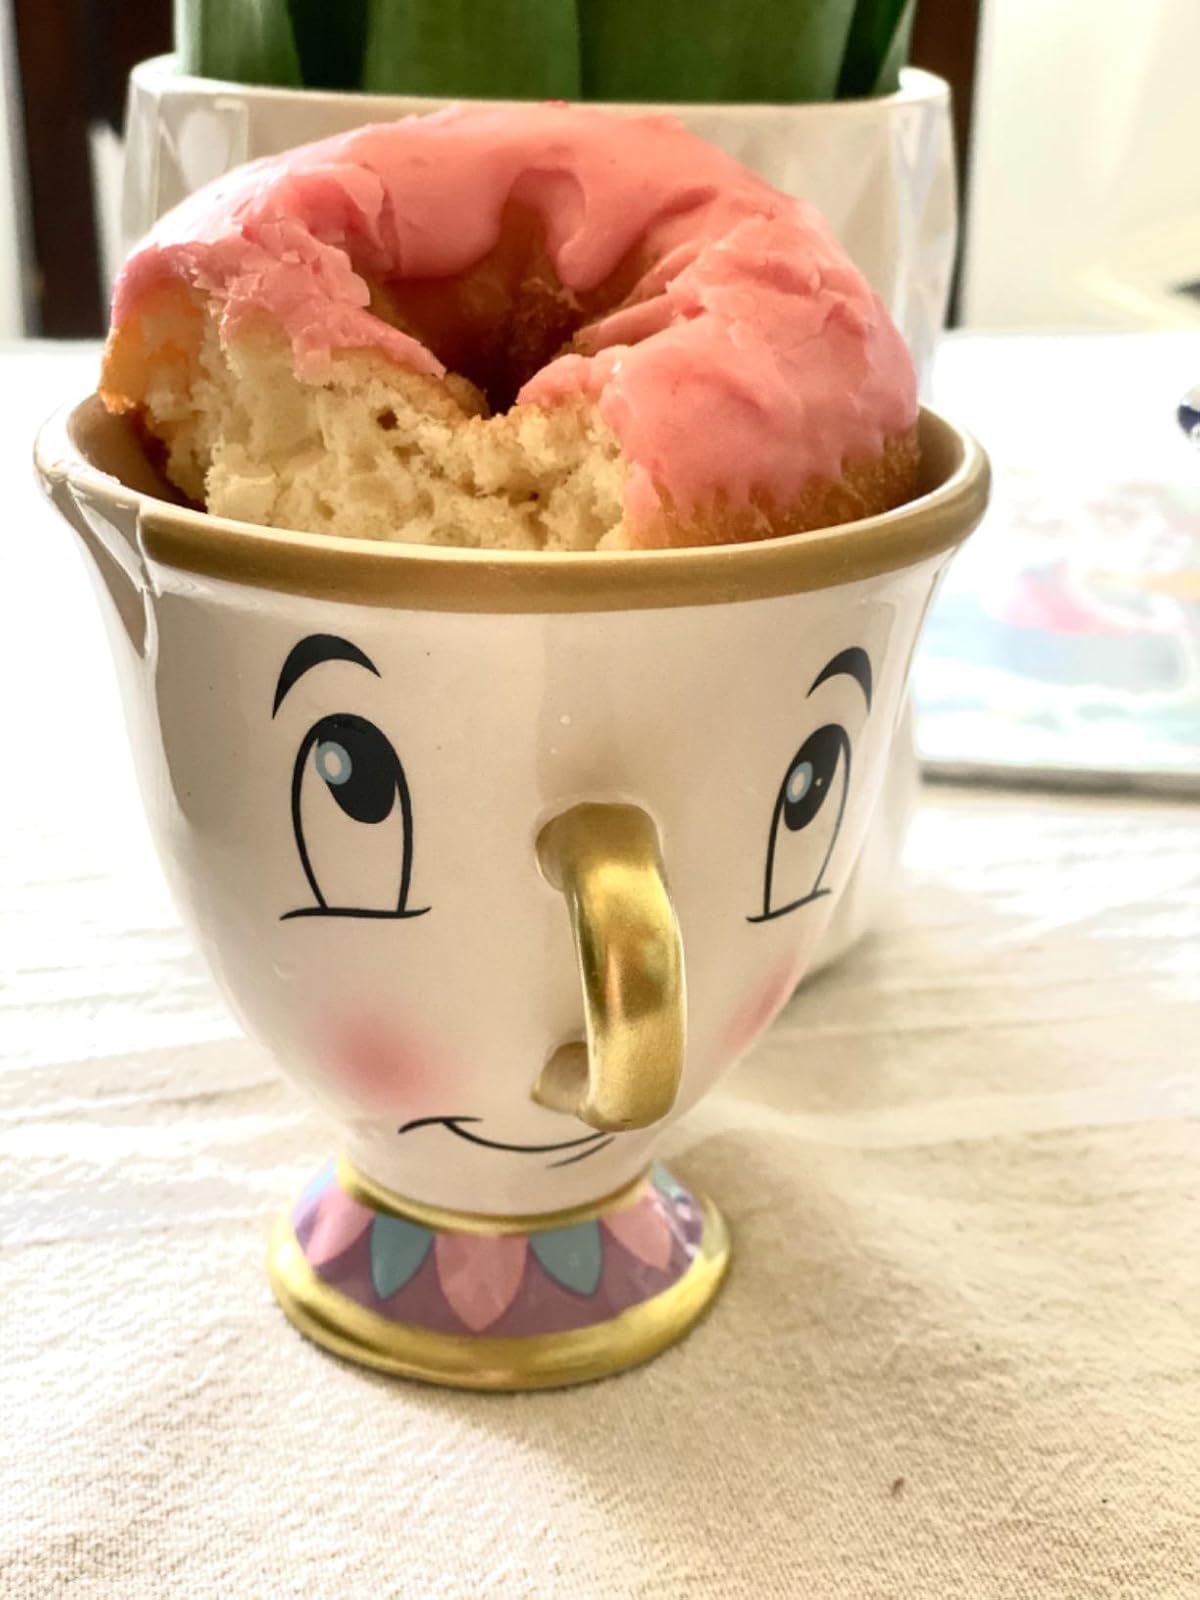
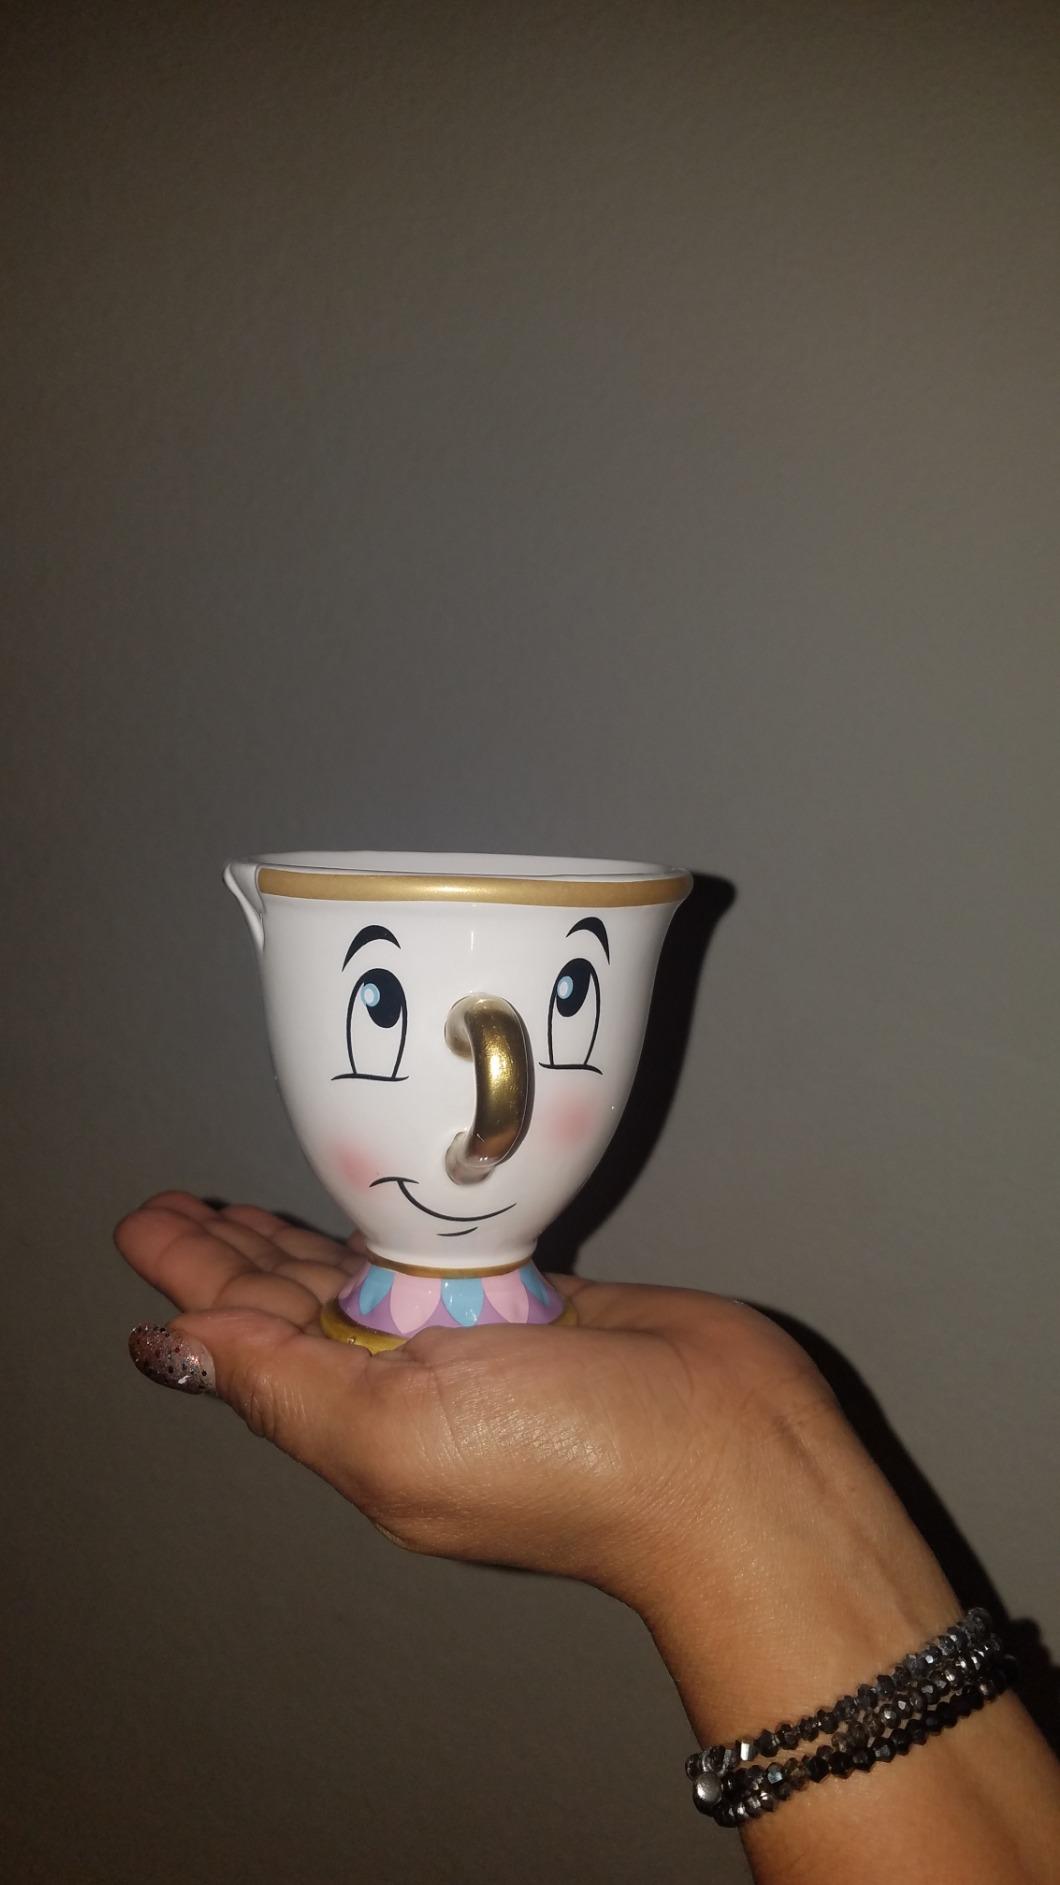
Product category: items_mug
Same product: yes